Elmira College Old Campus

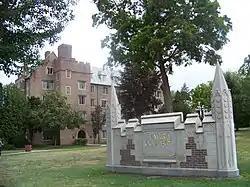

The Elmira College Old Campus is the historic part of Elmira College in Elmira, New York. Historically known as The Elmira Collegiate Seminary or The Elmira Female College, the college was the first in the United States to offer to women a degree program on a par with programs offered to men. The contributing structures are significant examples of the architecture of the period. The contributing buildings are Cowles Hall, Hamilton House, Mark Twain's Study, Gillett Hall, Carnegie Science Hall, Fassett Commons, Tompkins Hall, and Hamilton Hall.